Theoktistos (magistros)

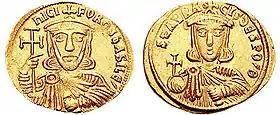

Theoktistos was a senior Byzantine official who played an important role under the Nikephorian dynasty (802–813).